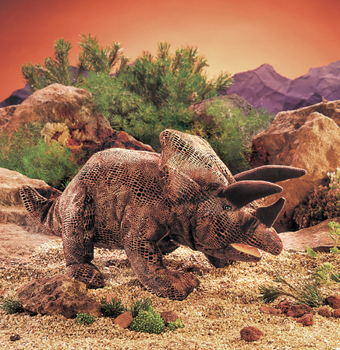
Label: not_food